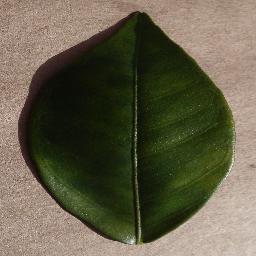
Label: Orange___Haunglongbing_(Citrus_greening)